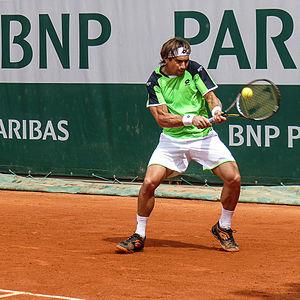
David Ferrer Ern, né le 2 avril 1982 à Jávea, est un joueur de tennis espagnol.